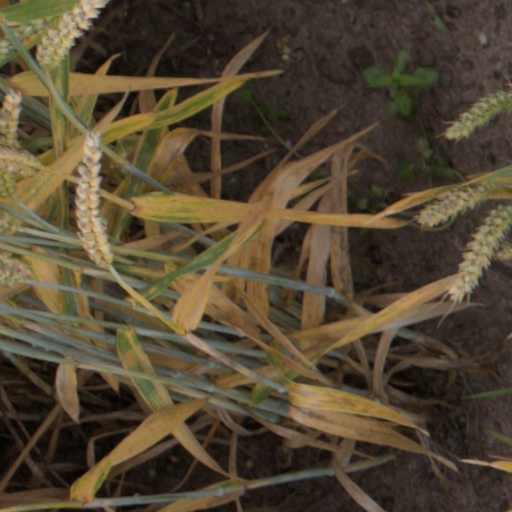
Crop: wheat